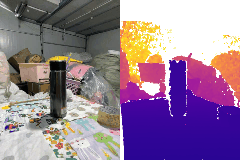
Label: cup